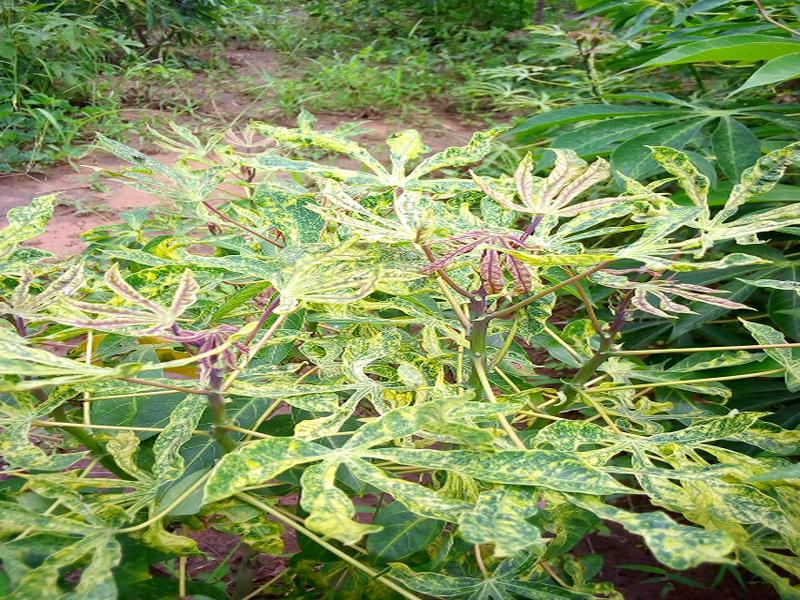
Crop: cassava
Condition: mosaic_disease